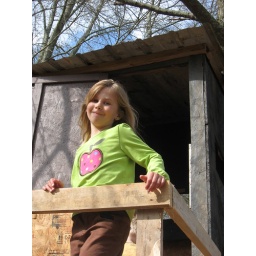
Alyssa in the tree house